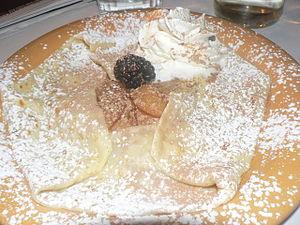
Matefaim aux pommes reinettes
Le matafan, ou matefaim, est une ancienne recette paysanne qu'on retrouve sur l'ensemble du territoire de locution du francoprovençal, aussi bien dans le Dauphiné, que dans le Forez ou en Savoie. Le terme désigne actuellement tantôt un type de galette tantôt un type de crêpe épaisse.